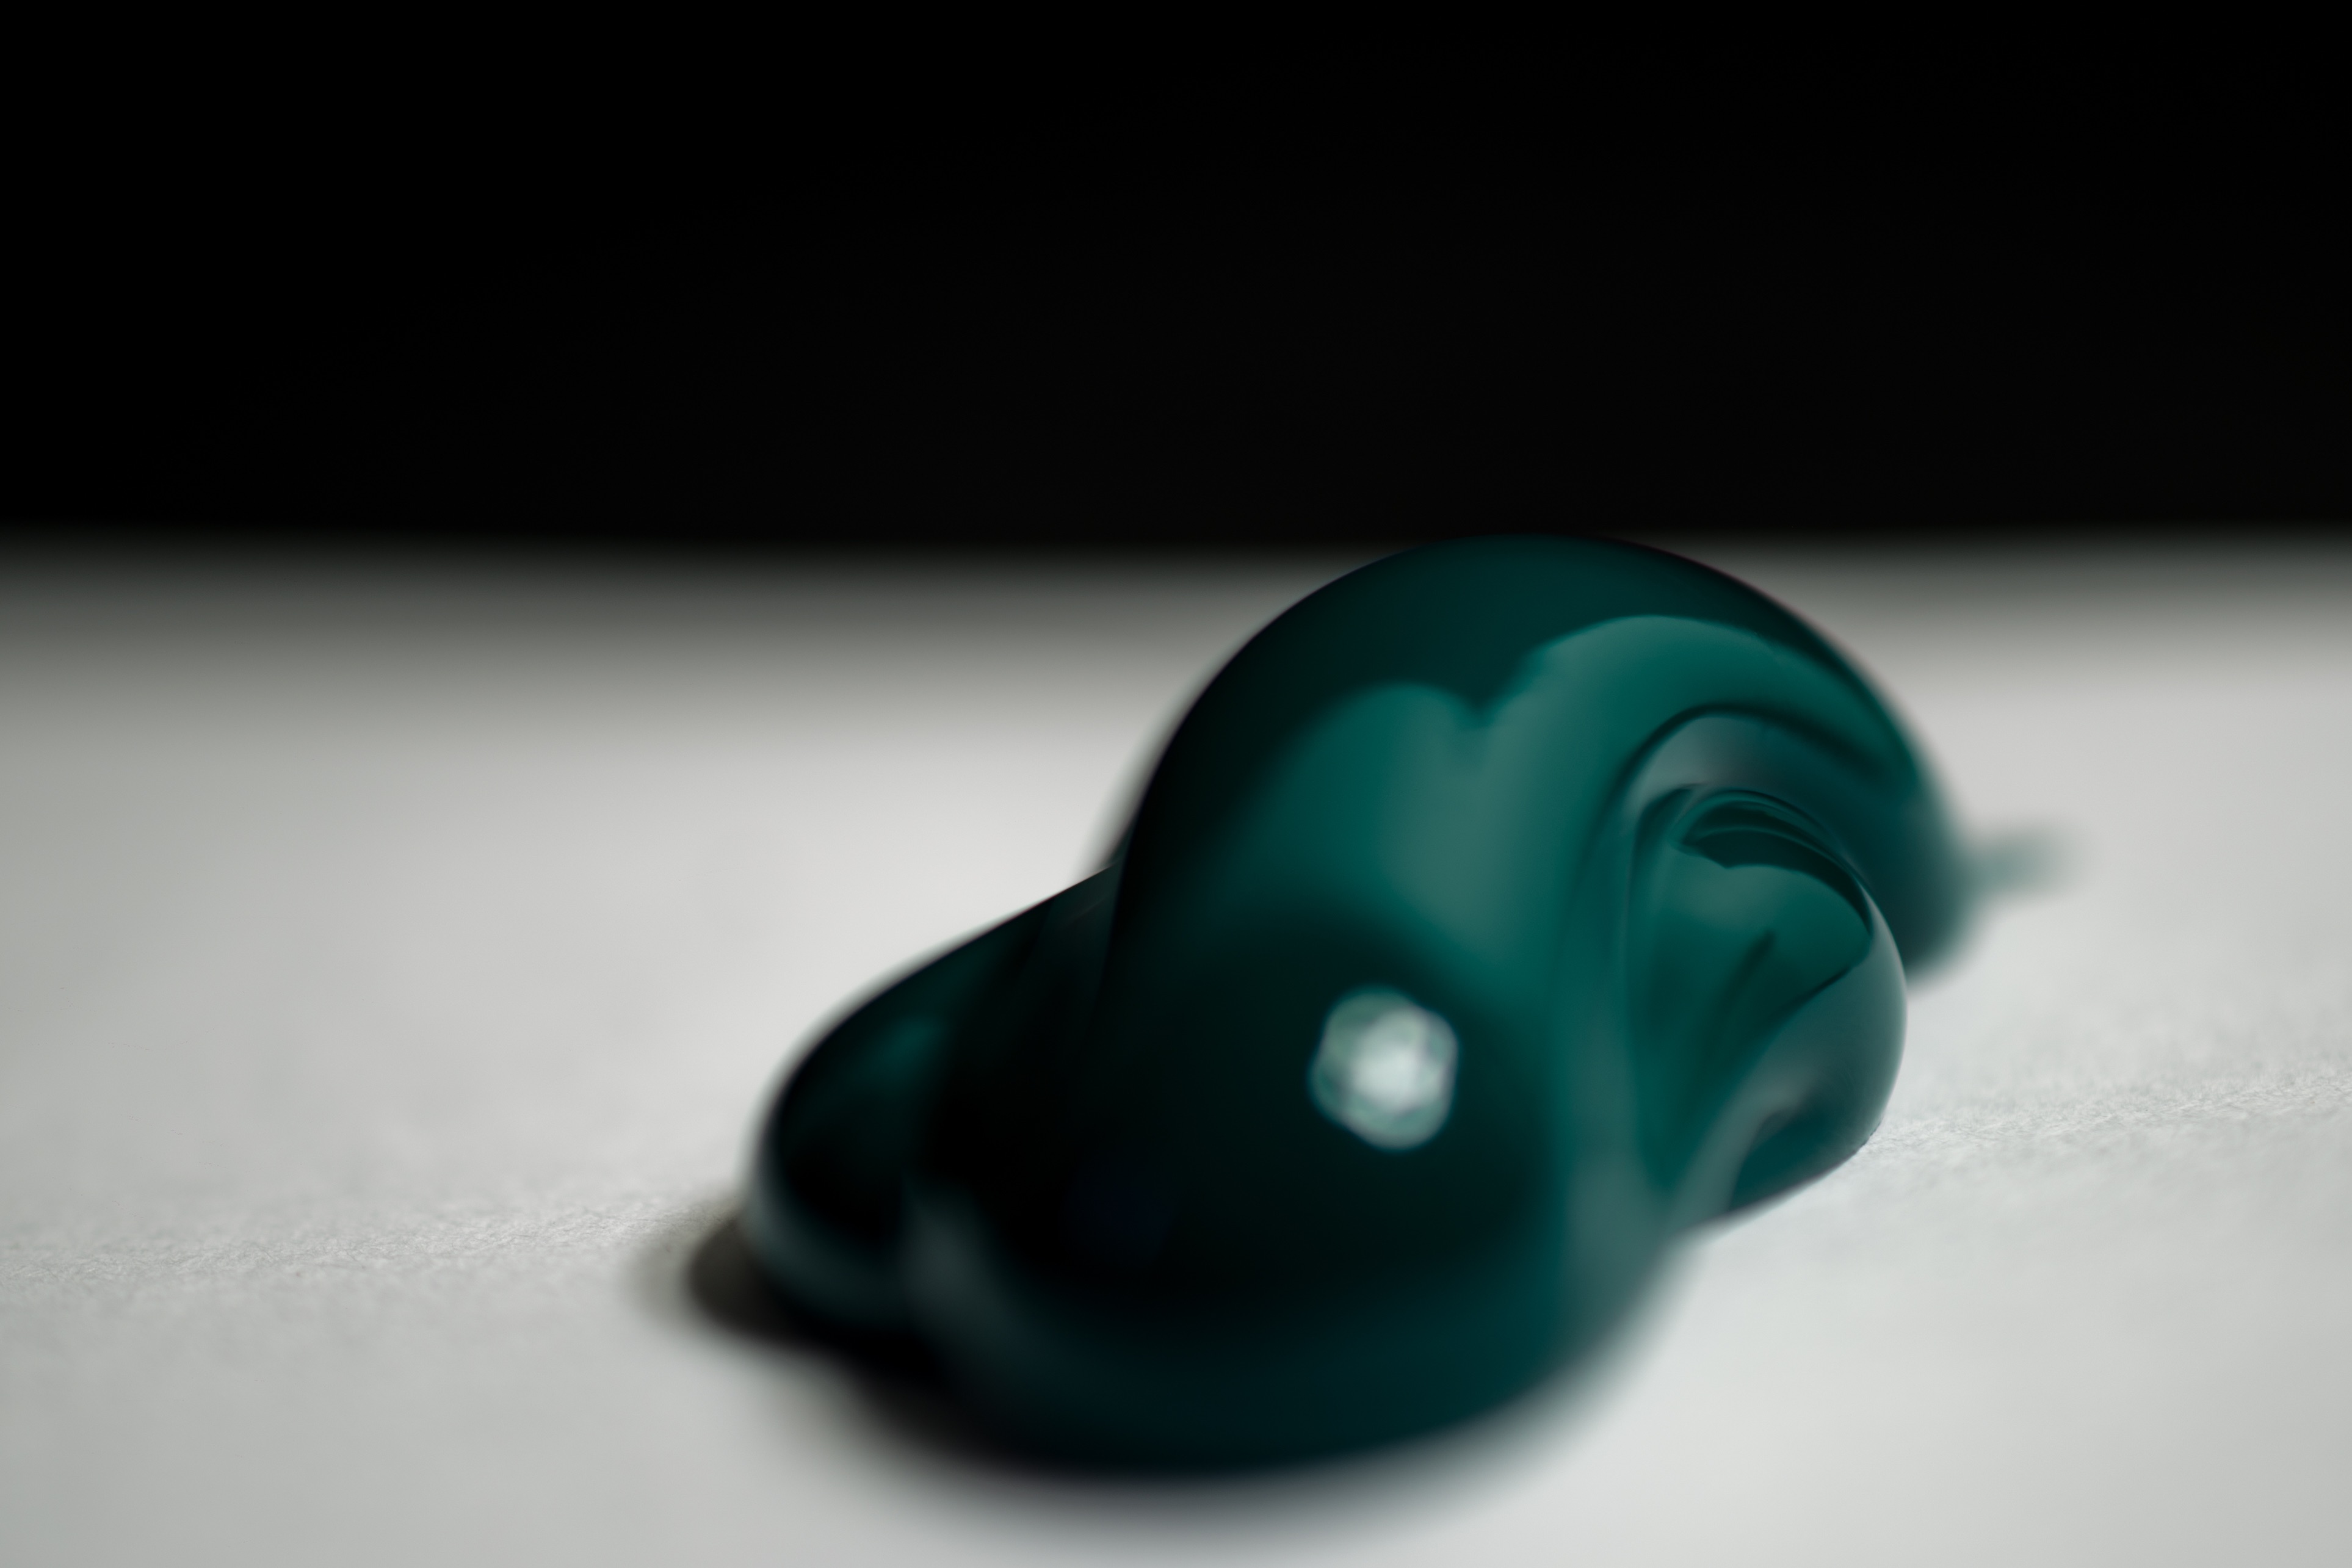
hand, glass, finger, green, blue, lighting, jewellery, art, organ, gemstone, macro photography, fashion accessory